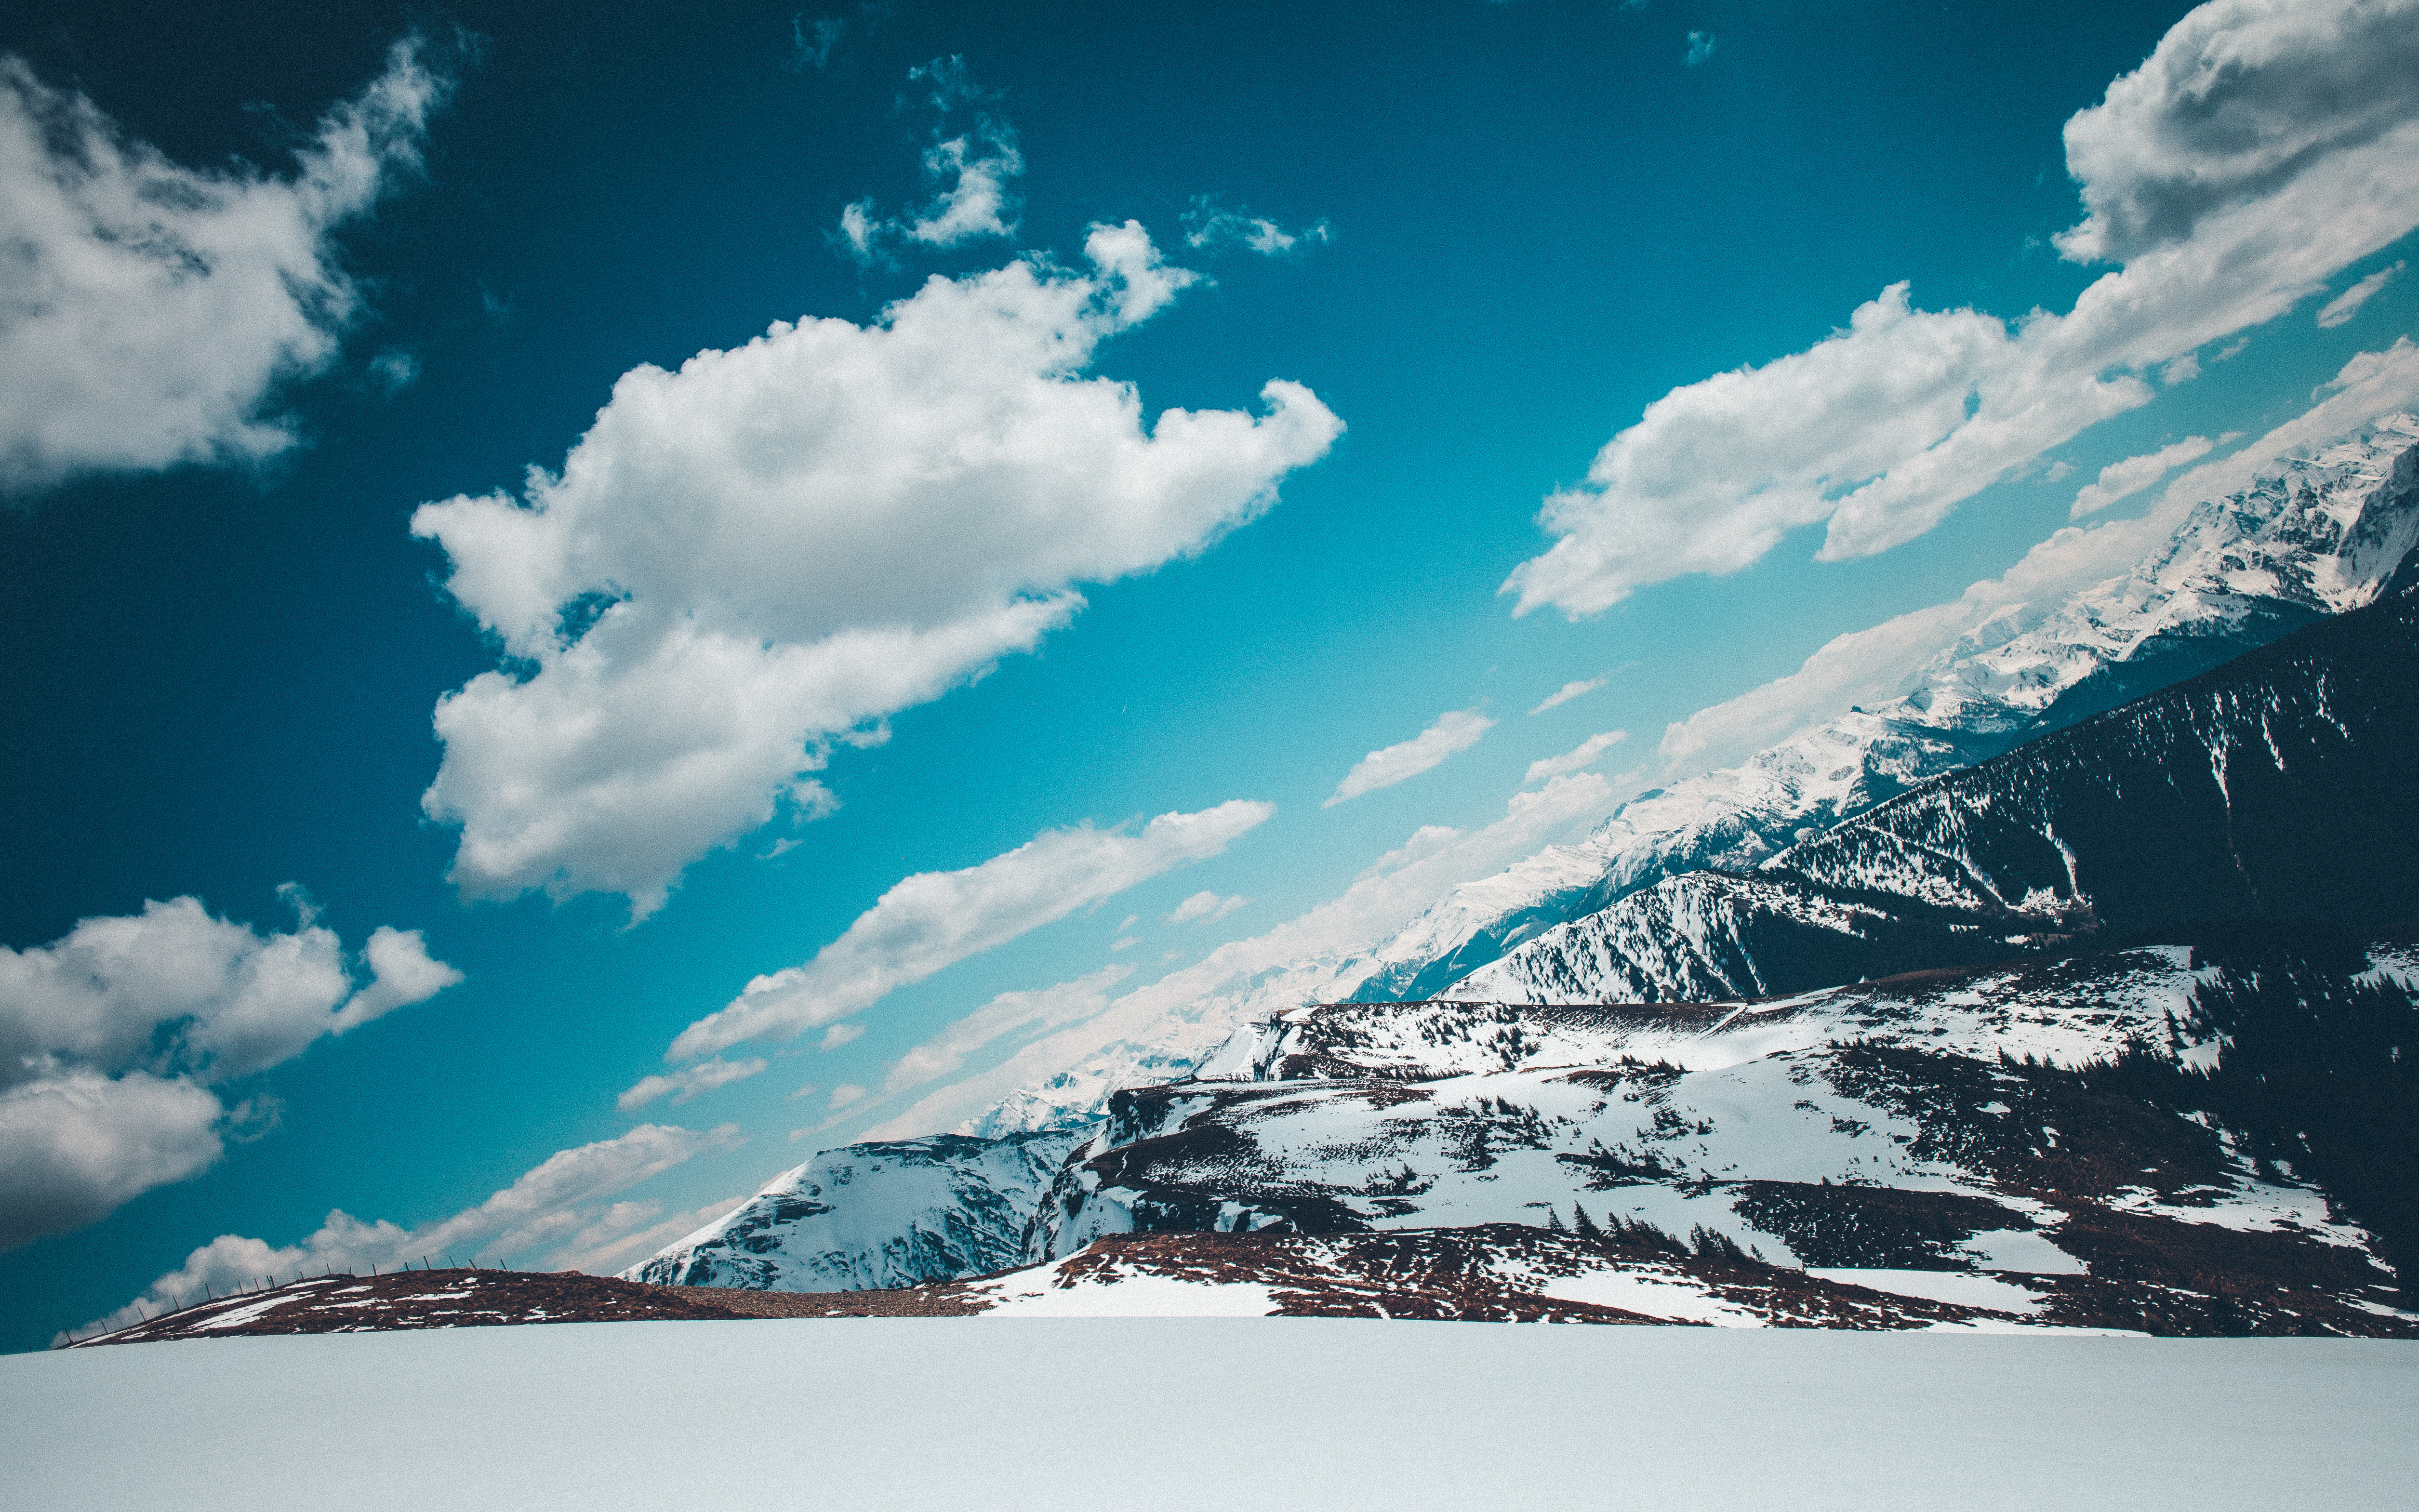
horizon, mountain, snow, cloud, sky, sunlight, atmosphere, mountain range, reflection, alps, meteorological phenomenon, atmosphere of earth, mountainous landforms, computer wallpaper